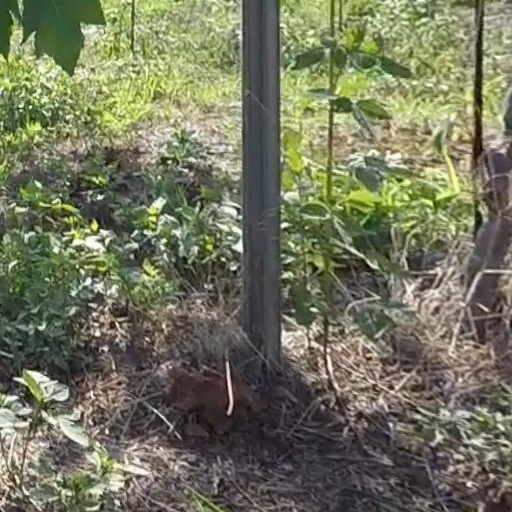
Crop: grape